Luca Covili

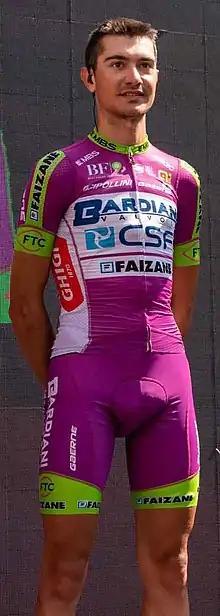

Luca Covili (born 10 February 1997) is an Italian racing cyclist, who currently rides for UCI ProTeam . In May 2019, he was named in the startlist for the 2019 Giro d'Italia.